Mera Gaon Mera Desh

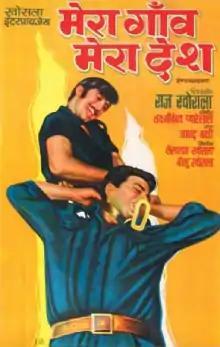
Poster

Mera Gaon Mera Desh is a 1971 Indian action drama film, directed by Raj Khosla, written by Akhtar Romani, starring Dharmendra and Asha Parekh in lead roles with Vinod Khanna as the villain. It was a box office success.